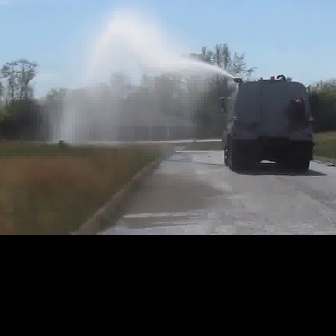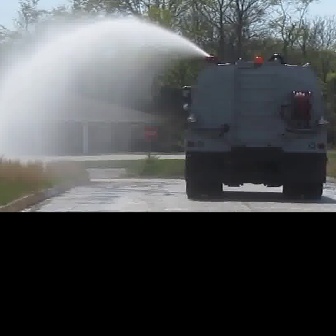
  Please identify the target specified by the bounding box [218,74,314,170] in the first image and locate it in the second image. Return the coordinates in [x_min,y_min,x_max,y_max] format.
Answer: [180,52,327,198]